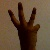
The image shows a hand gesture representing the number 6 in Indian Sign Language.